Jake Spavital

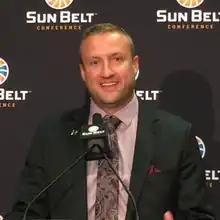
Spavital at 2019 Sun Belt Media Day

Jacob Stephen Spavital (born May 1, 1985) is an American college football coach who is the offensive coordinator for the Baylor Bears. He previously served as the offensive coordinator at Cal Golden Bears in 2023.